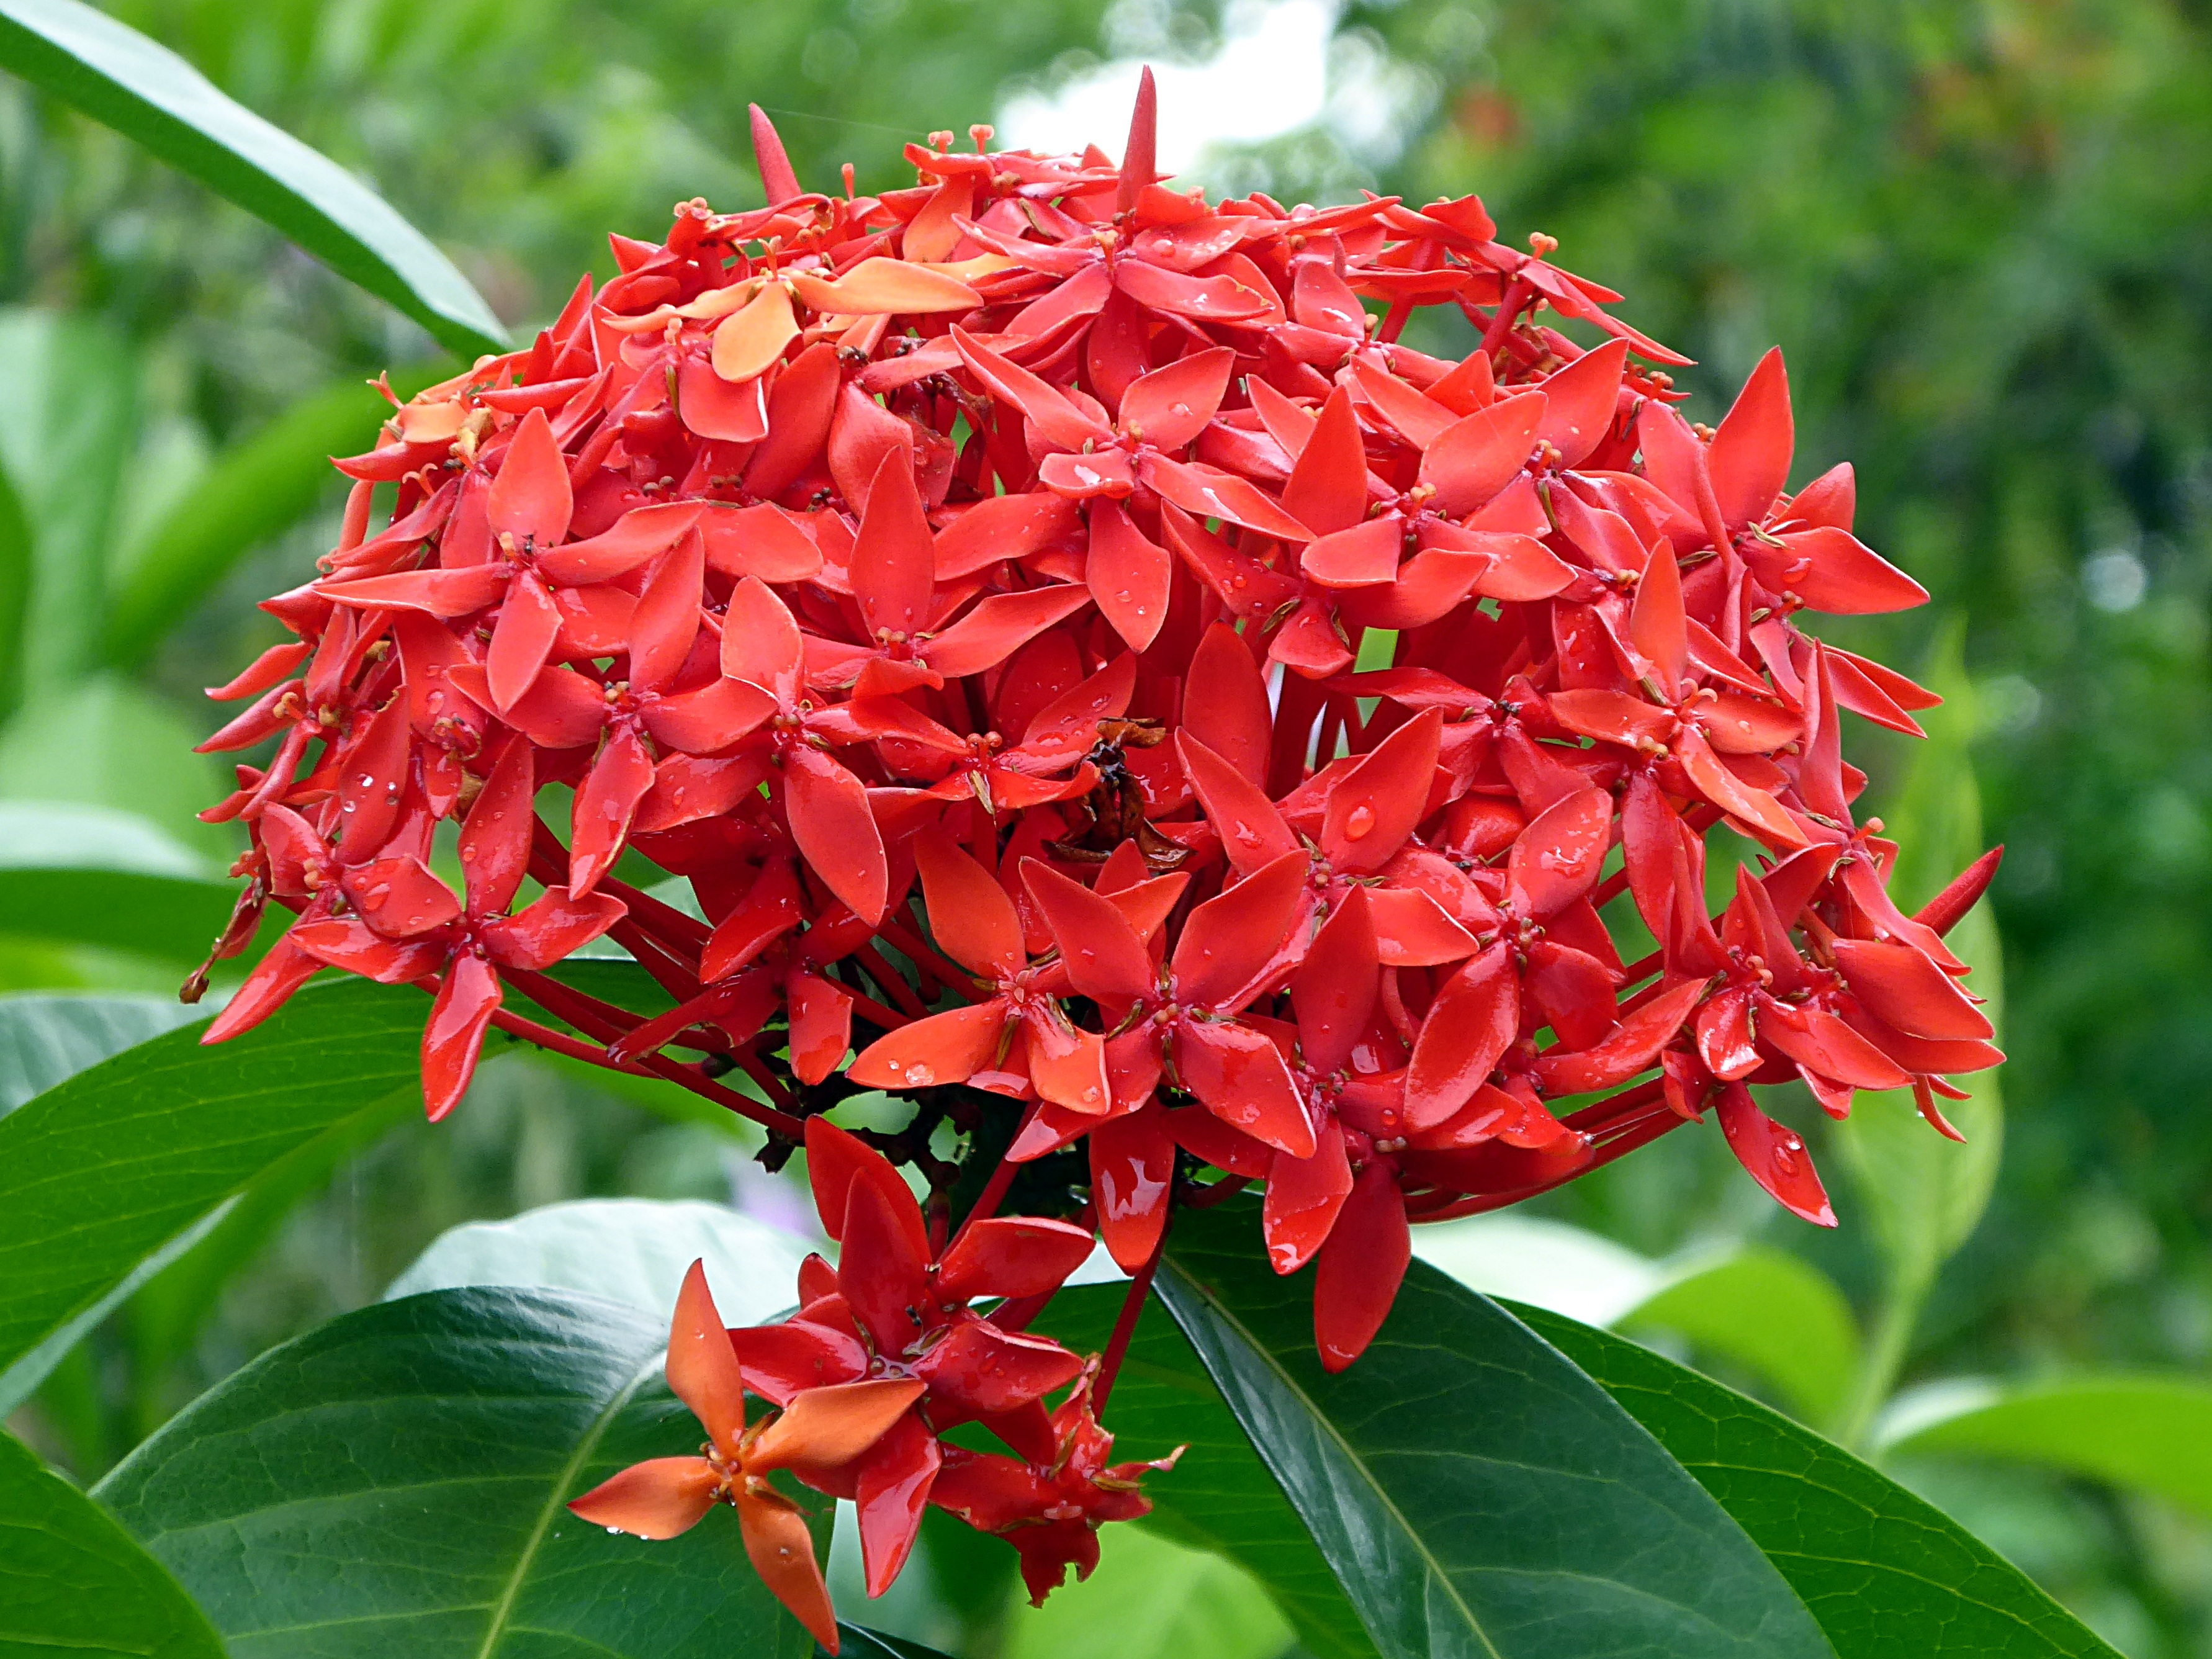
plant, leaf, flower, red, botany, flora, shrub, ixora, costa rica, flowering plant, land plant